Max Hill

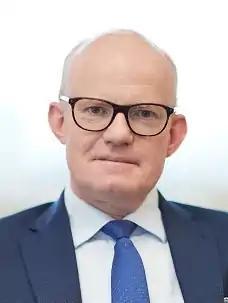
Hill in 2018

Sir Max Benjamin Rowland Hill (born 10 January 1964) is a British barrister. He served as the Director of Public Prosecutions for England and Wales, succeeding Alison Saunders for a five-year term from 1 November 2018. Previously, he was the Independent Reviewer of Terrorism Legislation in the United Kingdom, replacing David Anderson in 2017.